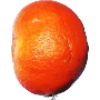
Label: Clementine 1